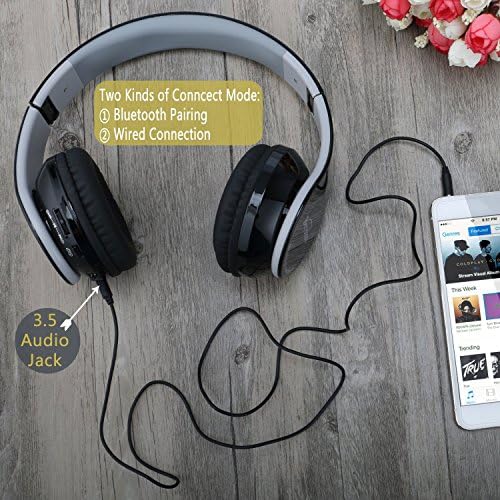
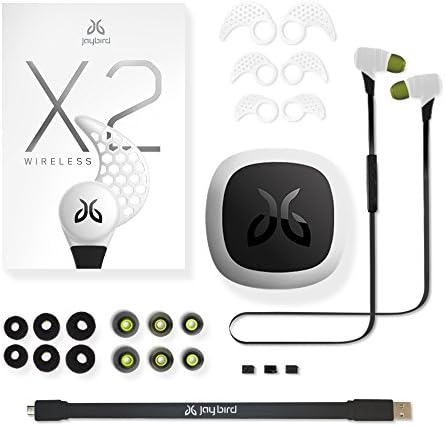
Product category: headphones
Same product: no